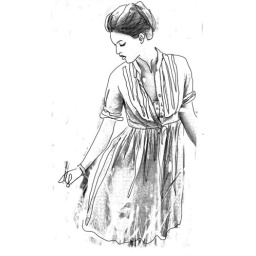
girl in field